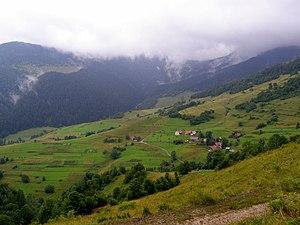
Zázrivá est une commune du district de Dolný Kubín, dans la région de Žilina, en Slovaquie.